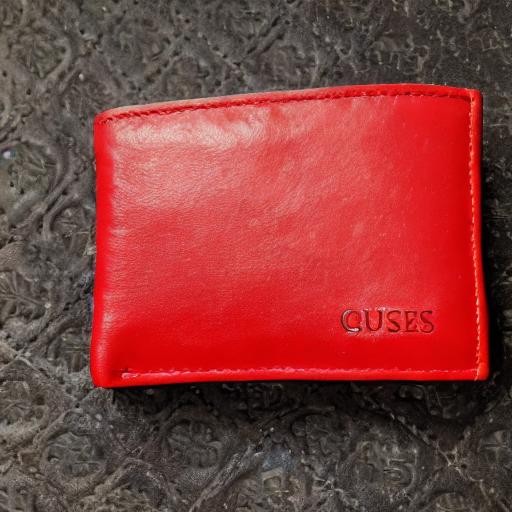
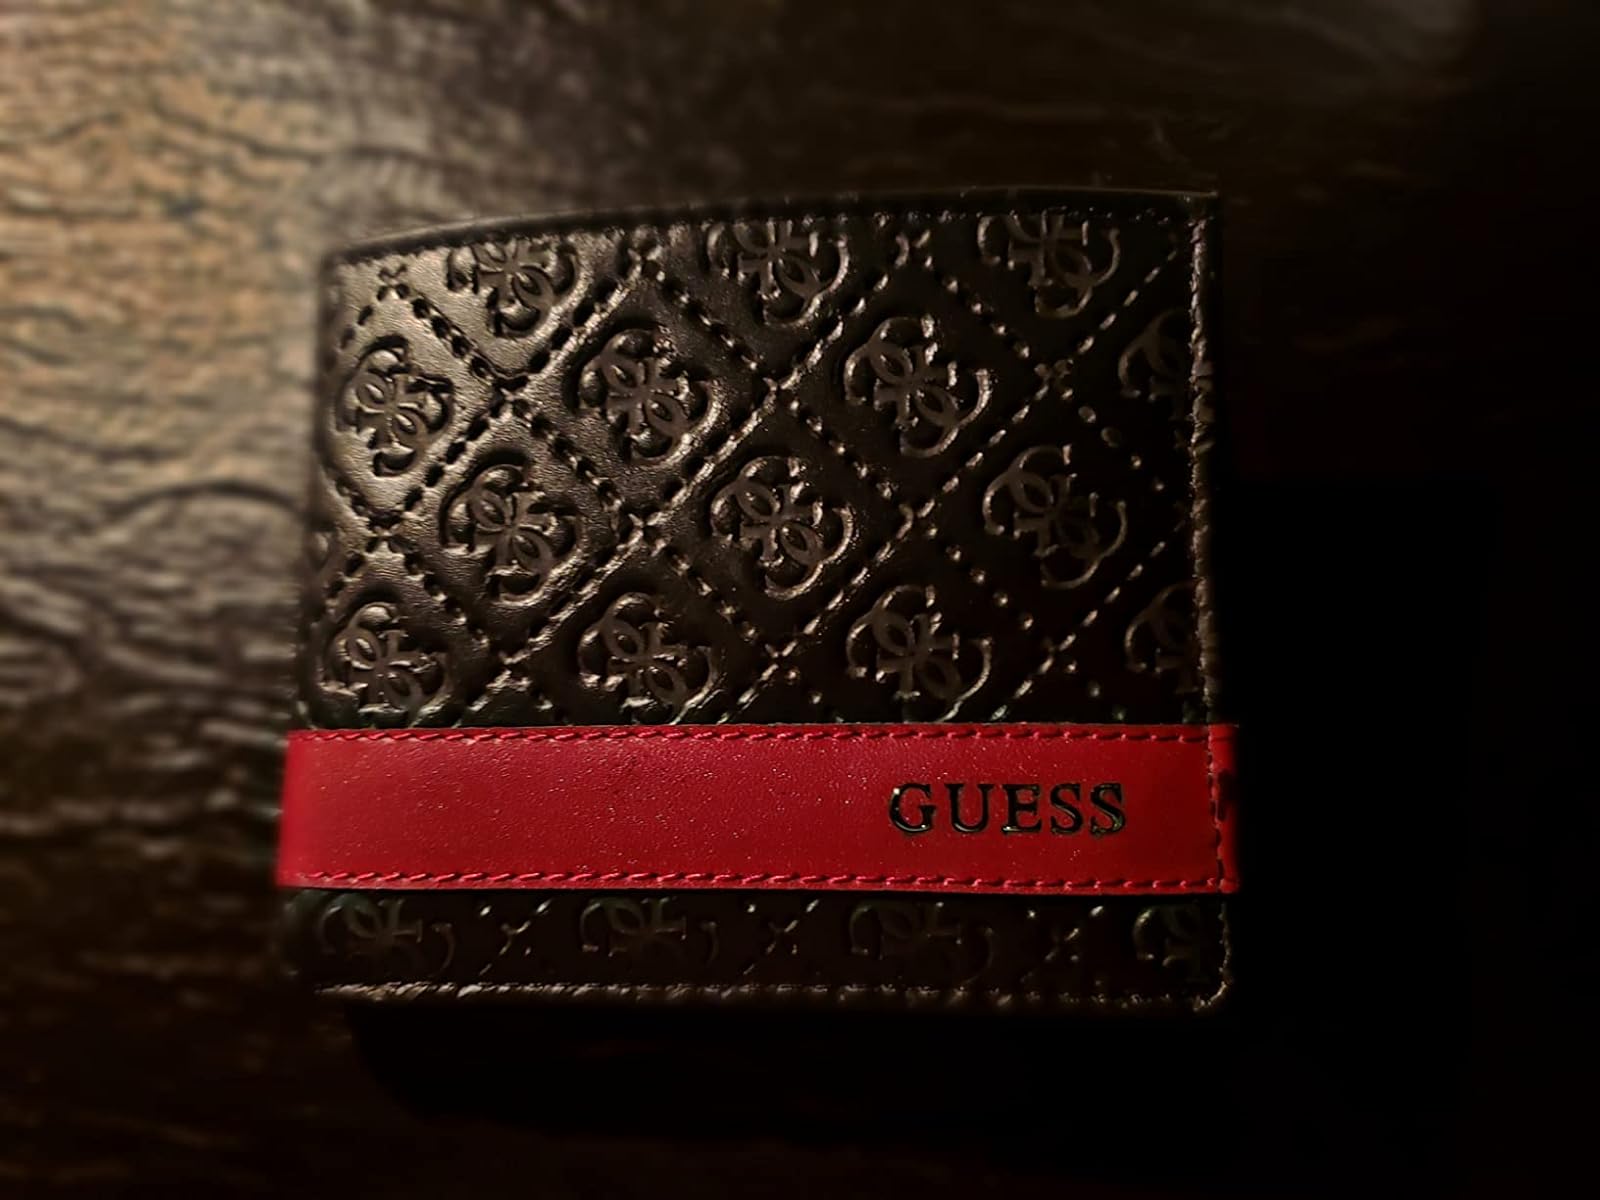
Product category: accessories_wallet
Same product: no